Answer in natural language. Which object is closer to the camera taking this photo, brown rectangular extendable dining table (highlighted by a red box) or Window (highlighted by a blue box)? Choose between the following options: Window (highlighted by a blue box) or brown rectangular extendable dining table (highlighted by a red box)
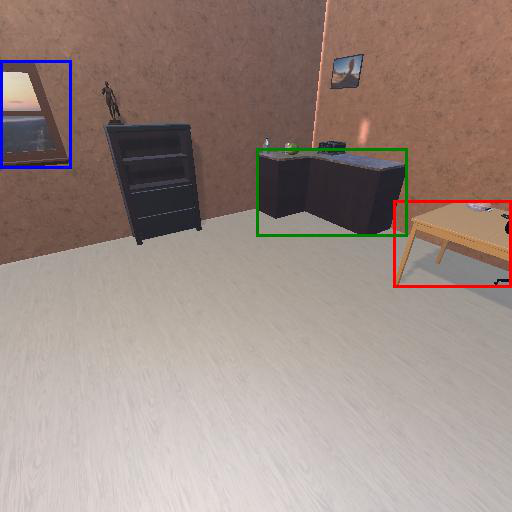
<answer>brown rectangular extendable dining table (highlighted by a red box)</answer>